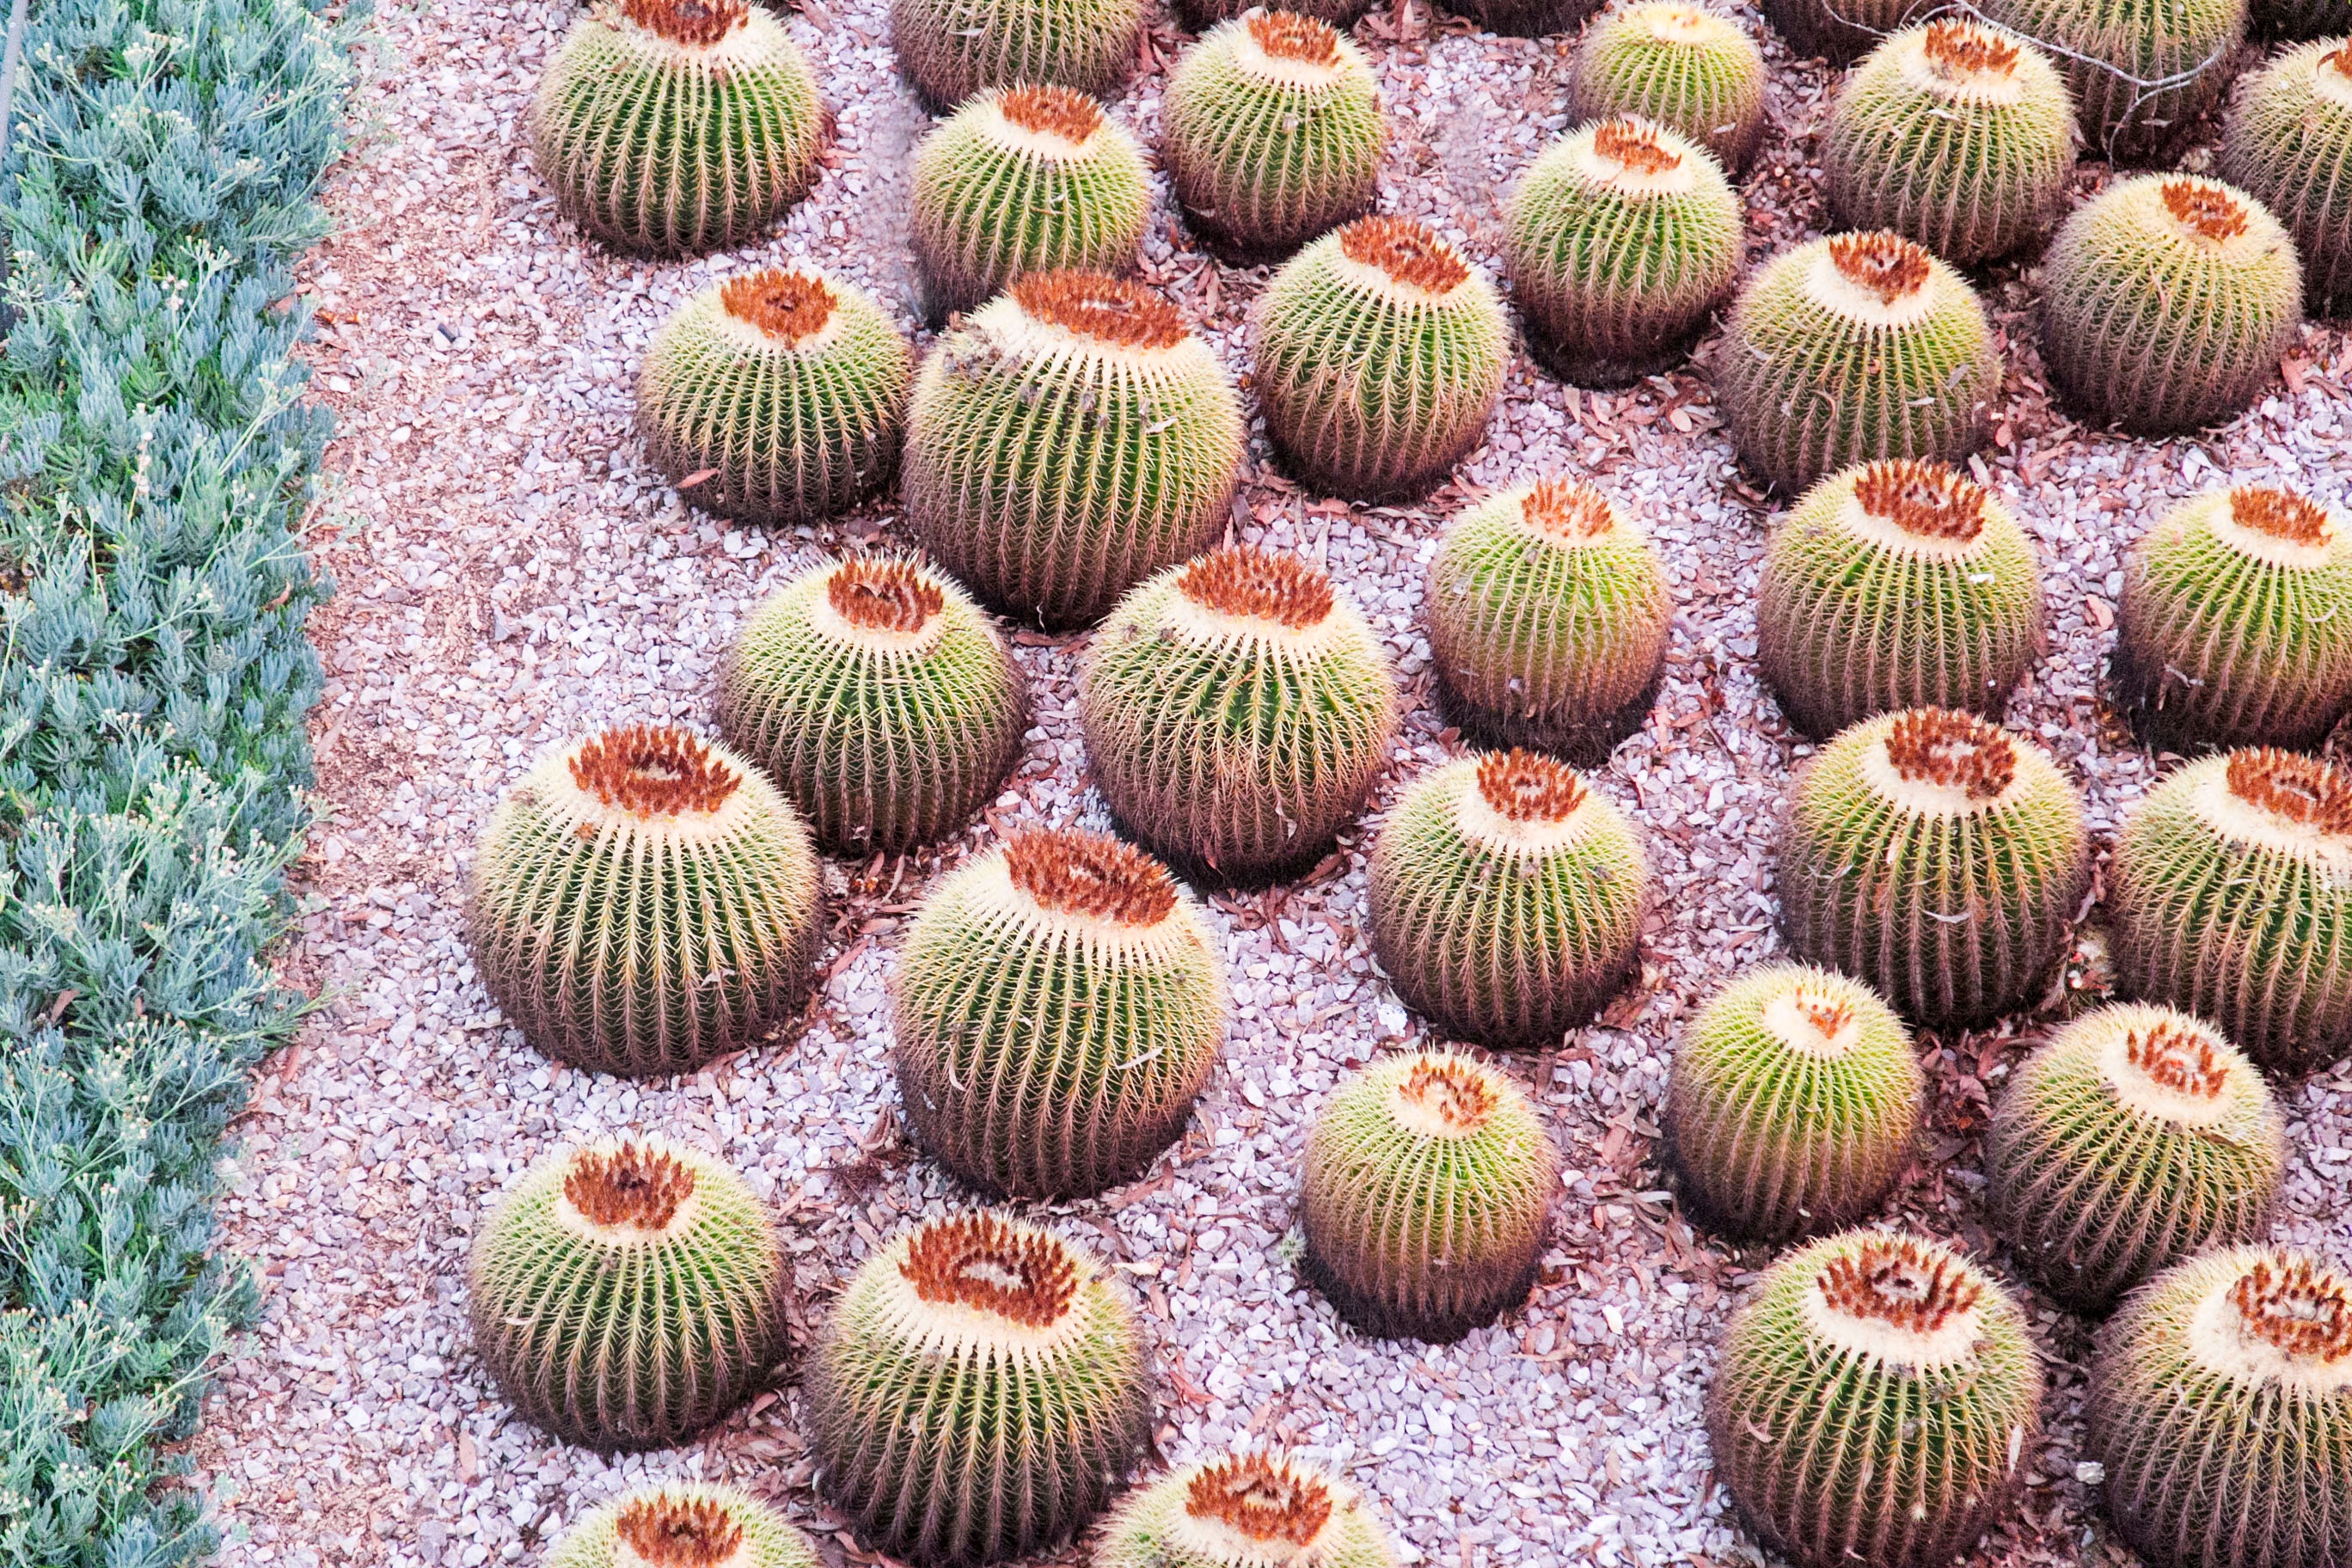
cactus, plant, flower, food, produce, botany, flowering plant, land plant